The Hollowing

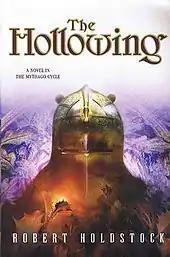
A 2003 paperback edition of "The Hollowing" with cover art by Larry Rostant

"The Hollowing" shares the third person narrative viewpoint as does its predecessor, "Lavondyss." The narrative begins in the 1950s, merely one year after the events that take place in "Lavondyss," but the majority of the story takes place in 1968. Inside Ryhope wood, Tallis Keeton's young friend, Alex Bradley, remains an adolescent when he would otherwise be twenty years old. This is possible because the rate of time inside the wood is not synchronized with the rate of time outside the wood. The story's protagonist is Alex's father, Richard Bradley. Richard is on a quest to locate his lost son in the wood, a very dangerous task because Alex's overactive imagination generates mythagos dangerous to both himself and others.